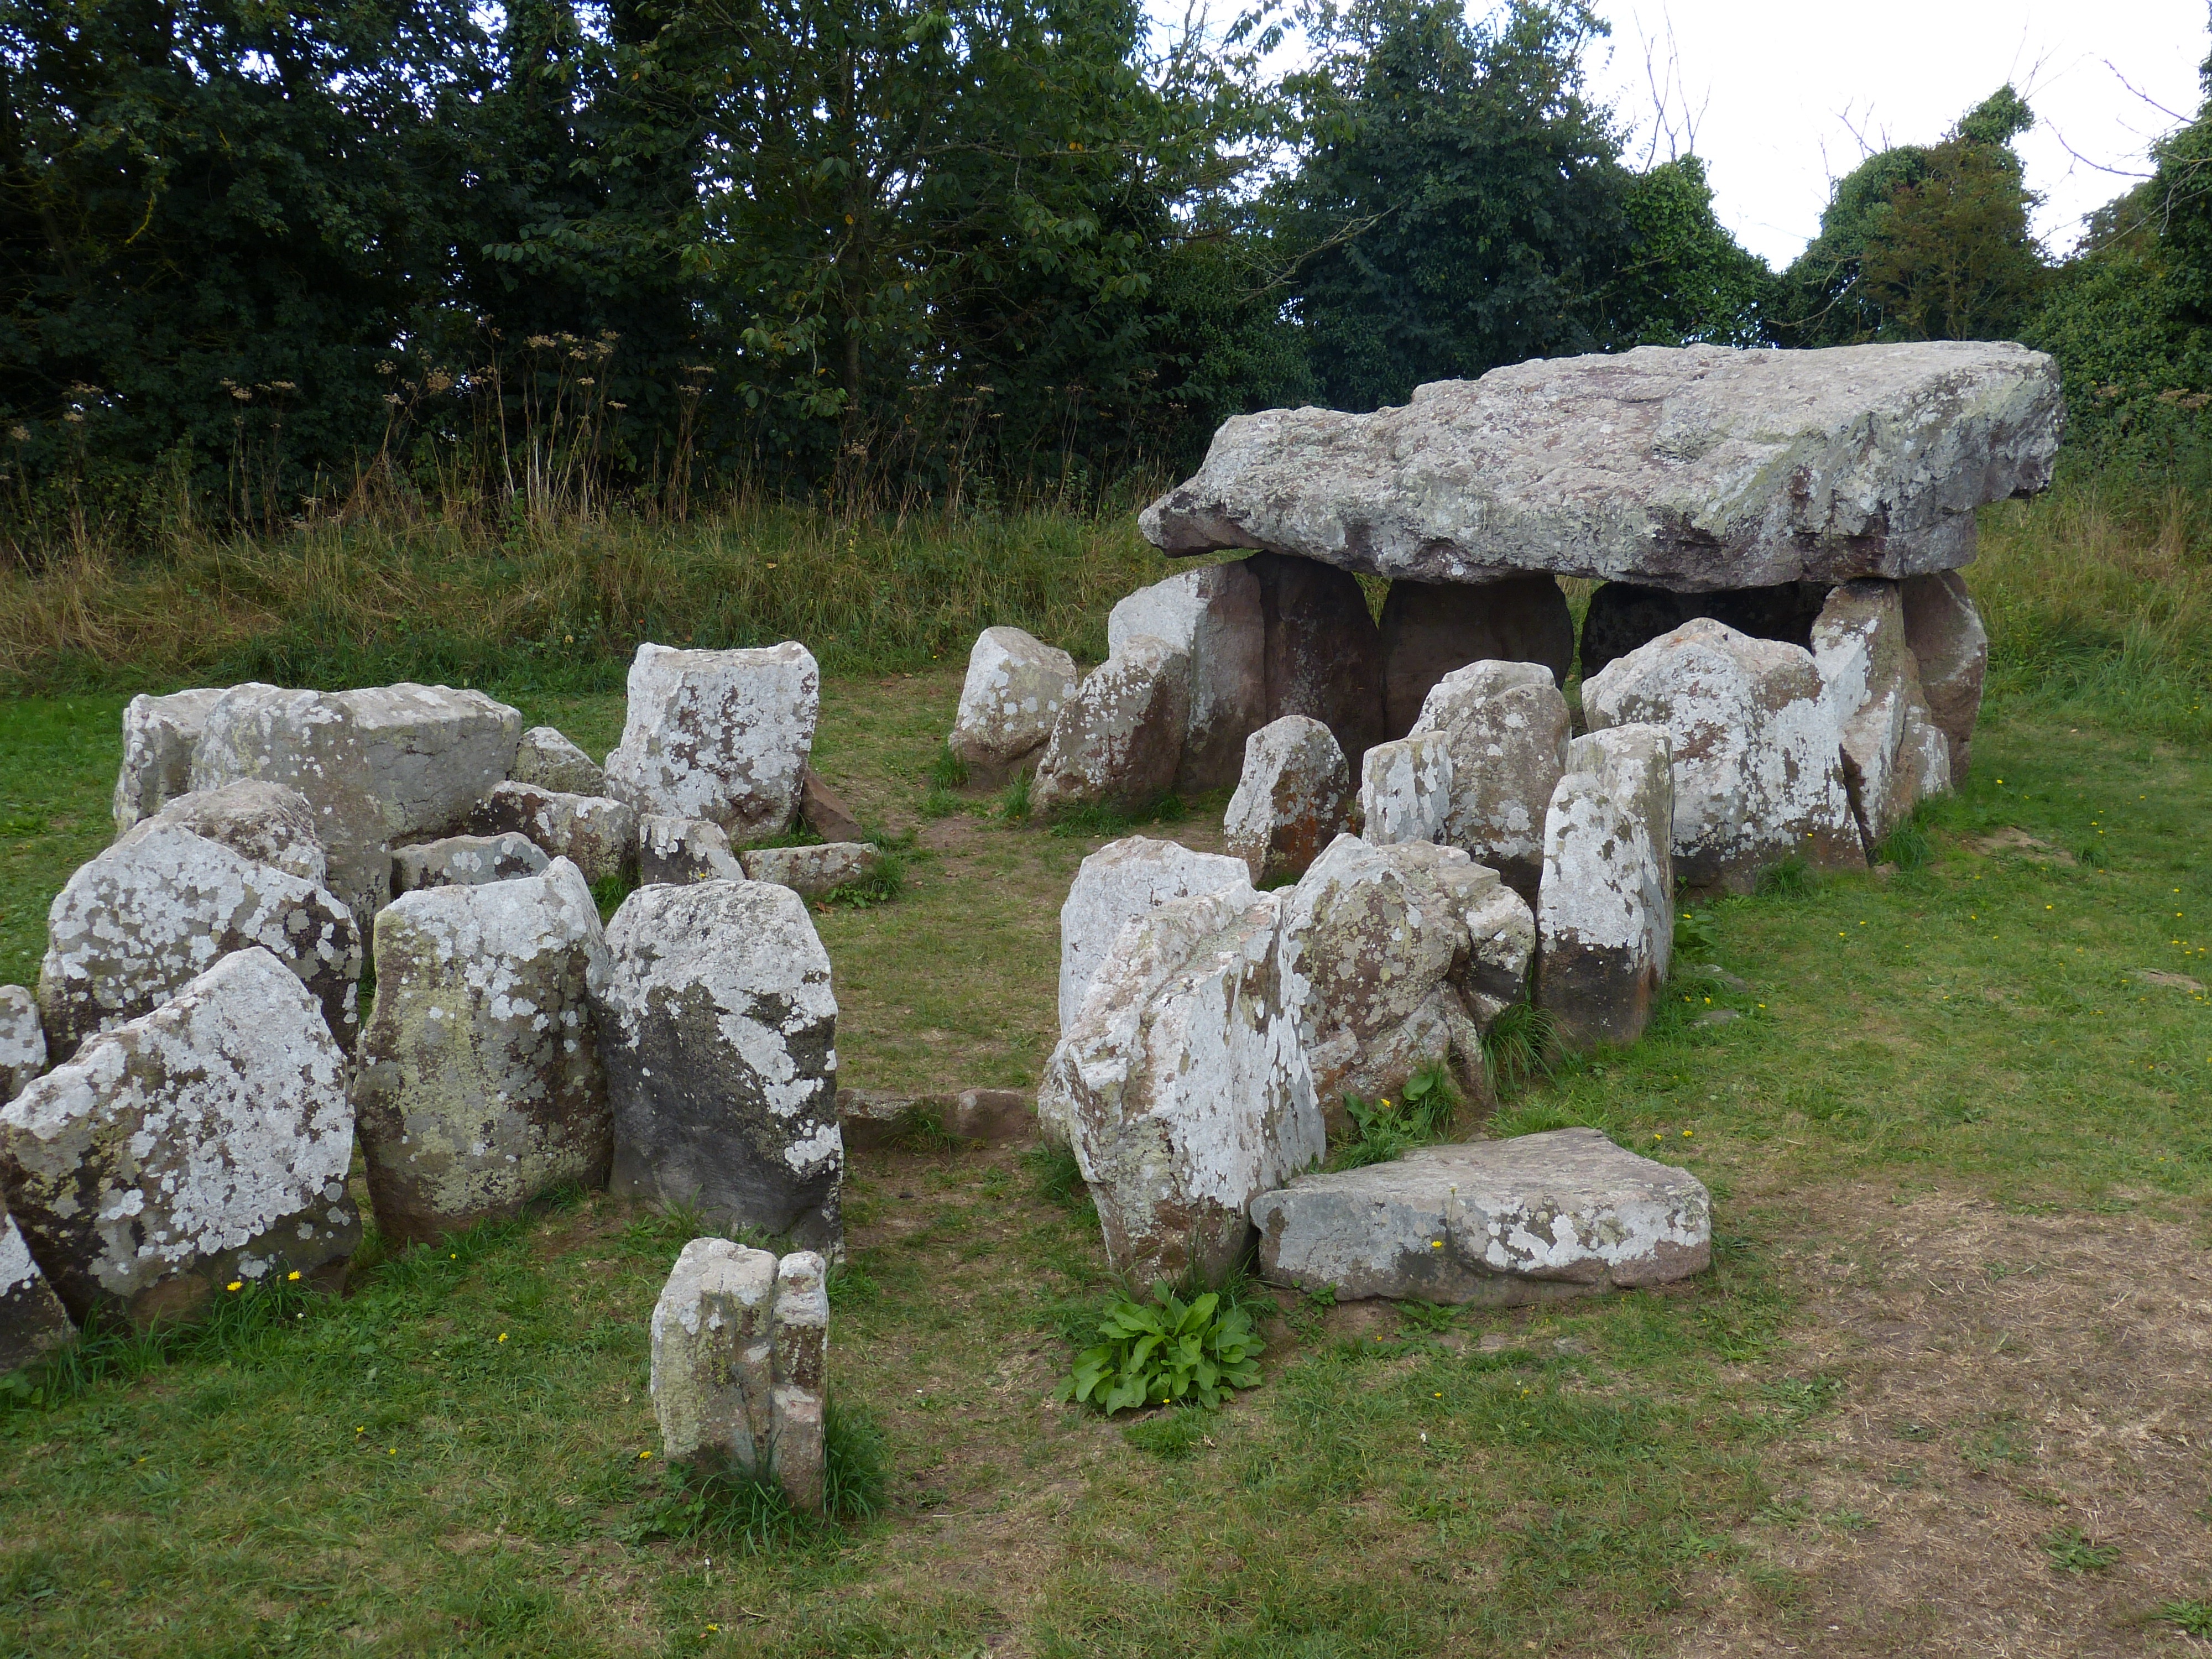
rock, island, england, grave, boulder, dolmen, historically, prehistoric, jersey, united kingdom, channel islands, island of jersey, burial ground, megalith